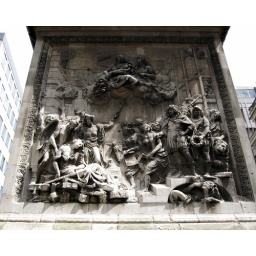
The base of the monument commemorating the Great Fire of London in 1666.